Errekaleor

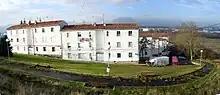
Two apartment blocks in Errekaleor in 2010, before the occupation of the neighbourhood.

As time went by and the city limit expanded to the edge of Errekaleor, this land increasingly became seen as a valuable resource by the city and developers. In the 1990s and early 2000s the Spanish housing boom led to increased development on the outskirts of the city as part of Vitoria's General Urban Planning Plan. This process created fifteen new sectors of development where entire neighbourhoods were built from scratch. One of these designated neighbourhoods was Errekaleor, and the city began to negotiate with the residents in order to buy their properties and redevelop. In 2002, the Vitoria-Gasteiz city council headed by the Popular Party officially decided to demolish the neighbourhood.